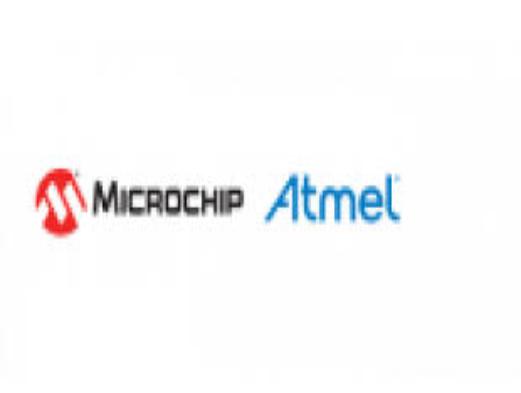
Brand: atamel
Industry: Medical